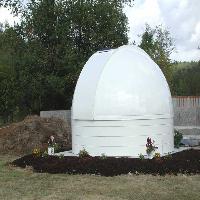
Weather: cloudy or overcast